Transfer molding

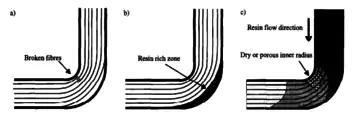
Figure 3: Sharp corner generates voids in transfer molding

Sharp corners are the problems with all mold based manufacturing, including casting. Specifically in transfer molding corners can break fibers that have been placed in the mold and can create voids on the inside of corners. This effect is demonstrated in Figure 3 on the right. The limiting factor in these designs is the inner corner radius. This inner radius limit varies depending on resin and fiber selection, but a rule of thumbs is the radius though be 3 to 5 times the laminate thickness.